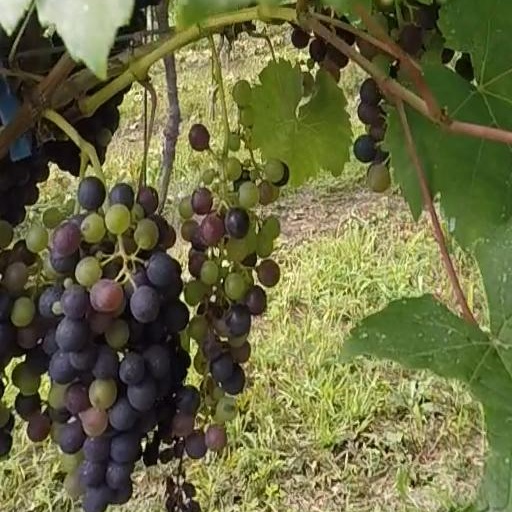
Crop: grape